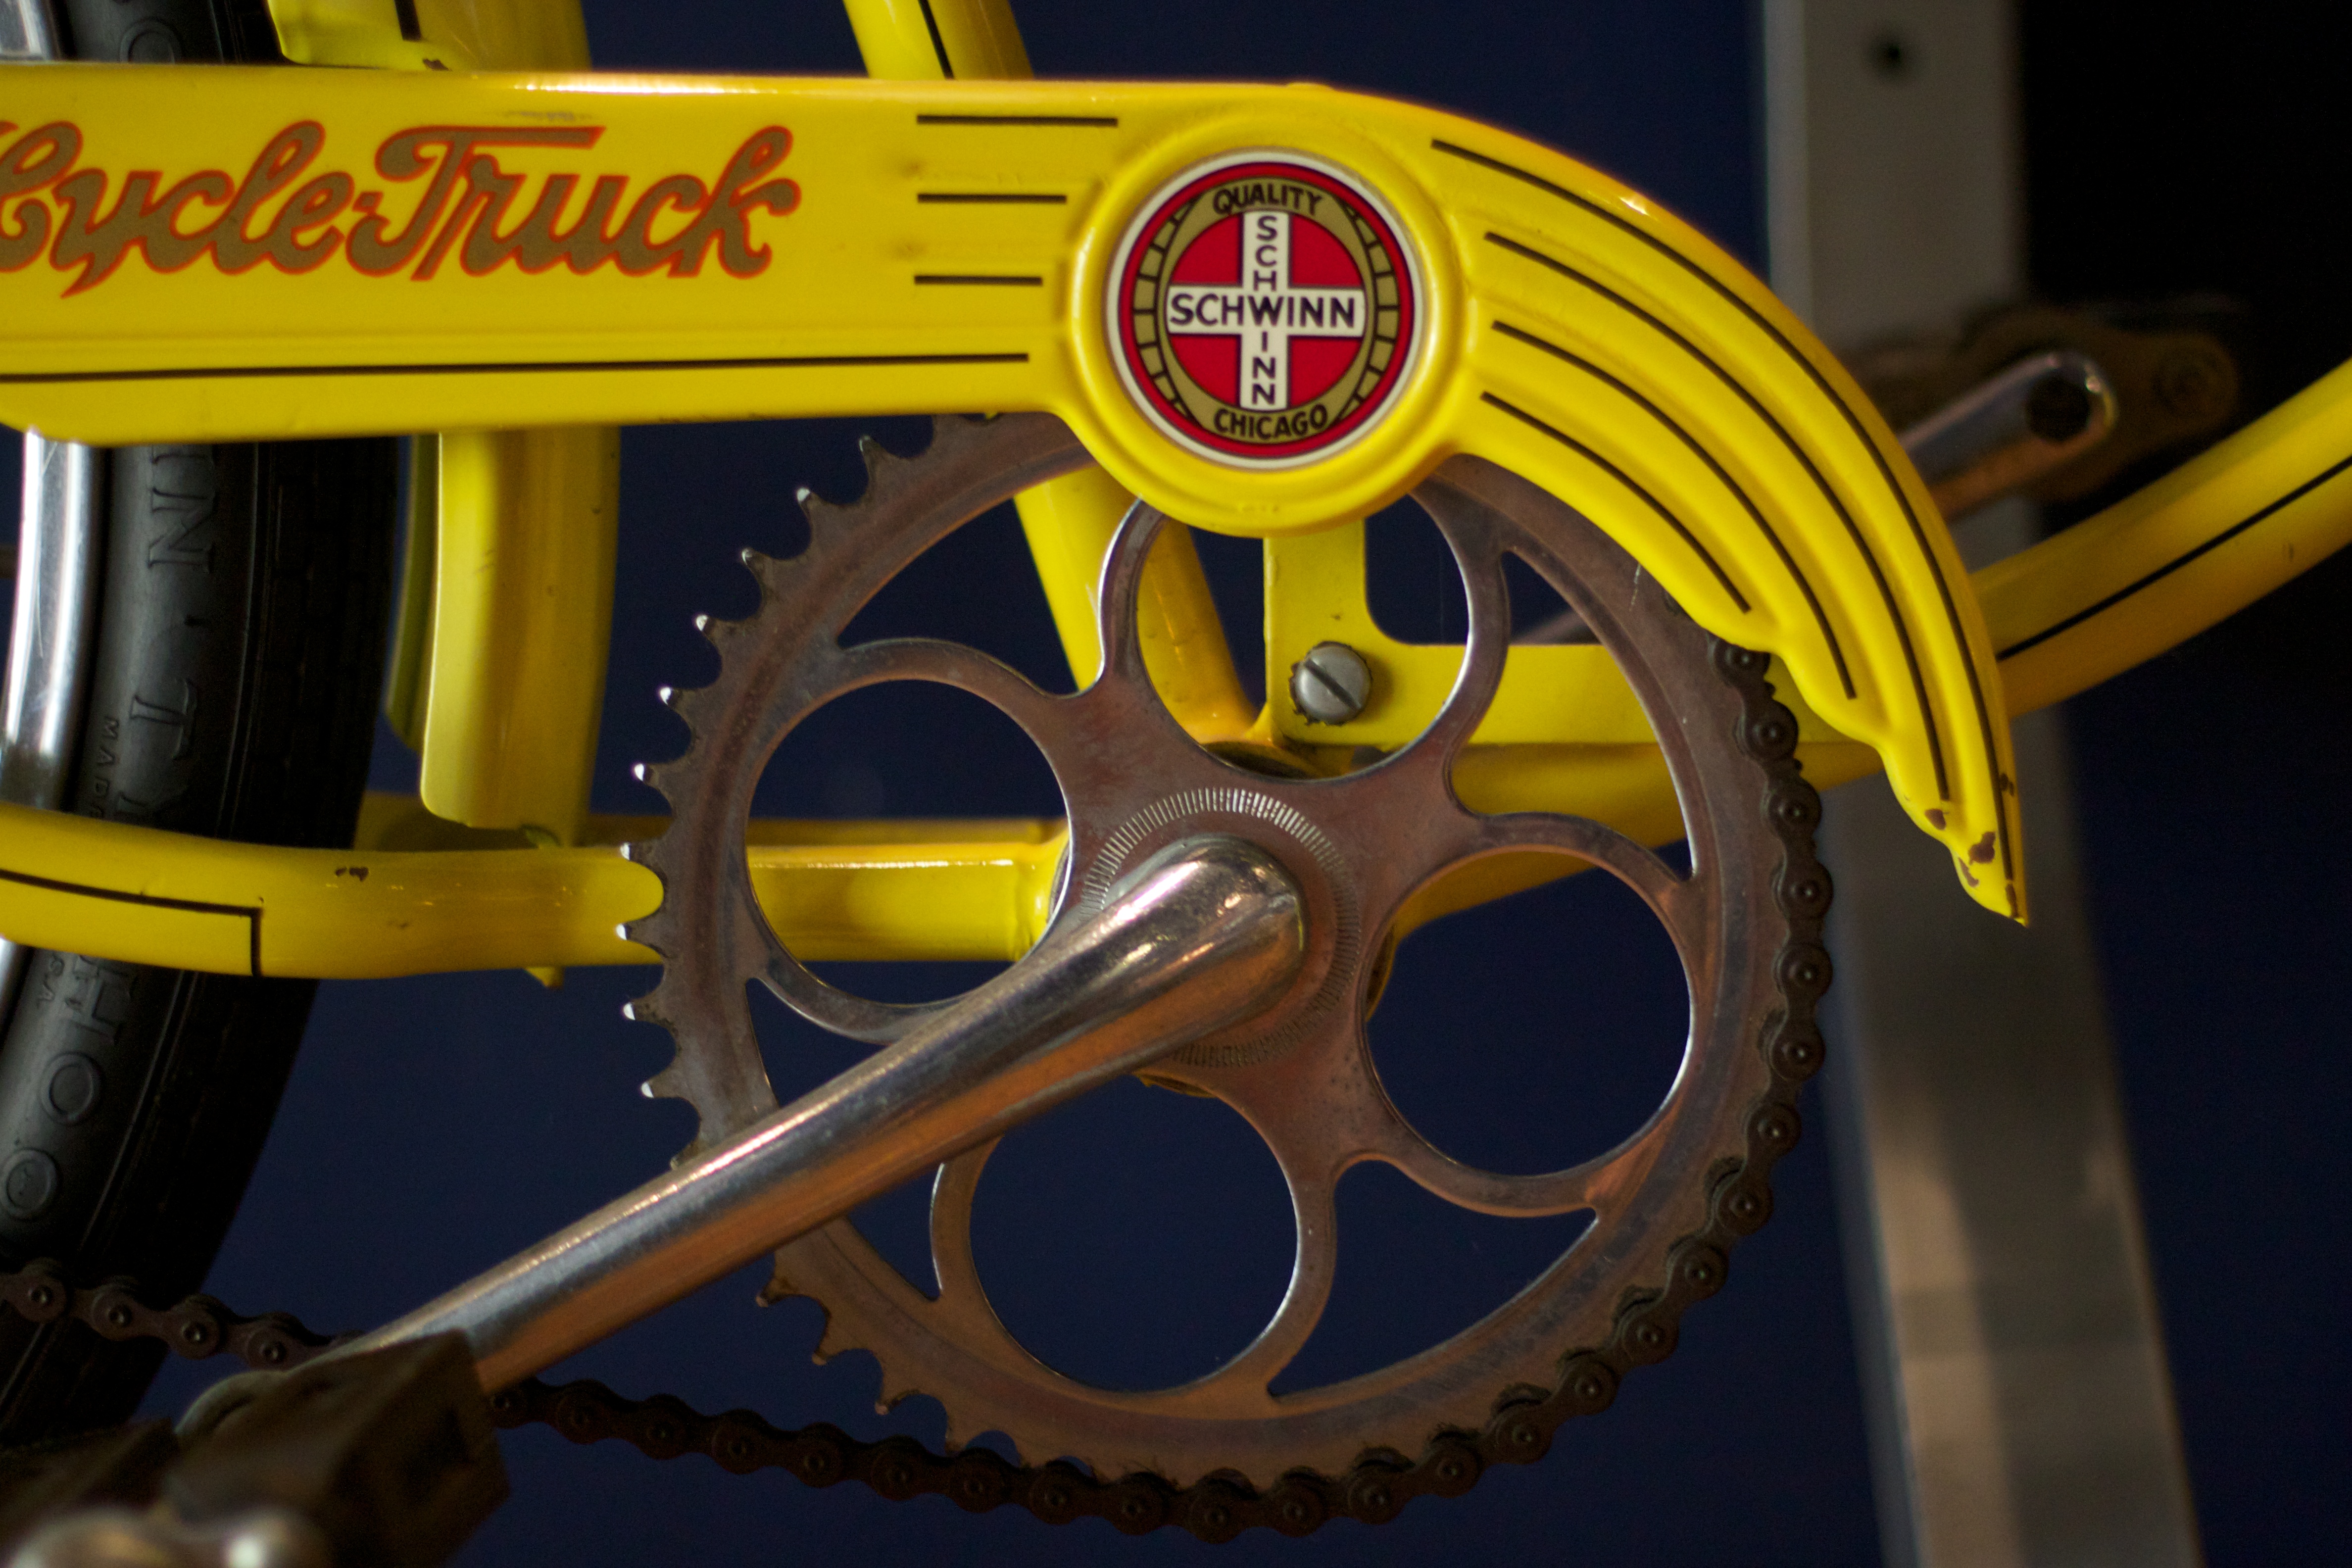
wheel, bicycle, vehicle, yellow, engine, odyssey, unplugd, plpconnectu